Traditional method

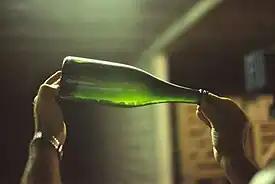
A bottle of undisgorged Champagne resting on the lees. The yeast used in the second fermentation is still in the bottle, which is closed with a crown cap.

The traditional method for producing sparkling wine is the process used in the Champagne region of France to produce Champagne. It is also the method used in various French regions to produce sparkling wines (not called "Champagne"), in Spain to produce cava, in Portugal to produce Espumante and in Italy to produce Franciacorta. The method is known as the "méthode champenoise", but the Champagne producers have successfully lobbied the European Union to restrict the use of that term within the EU only to wines produced in Champagne. Thus, wines from elsewhere cannot use the term ""méthode champenoise"" on products sold in the EU, and instead the term "traditional method" ("méthode traditionnelle") or the local language equivalent ("método tradicional" in Spain and Portugal, "metodo classico" or "metodo tradizionale" in Italy, and in Germany "klassische Flaschengärung"). South African wines from the Western Cape are labelled with the term "Methode Cap Classique". Some wine producers in countries outside the EU may disregard EU labeling laws and use "méthode champenoise" or even "Champagne" on labels for products not exported to the EU, but this usage is decreasing.